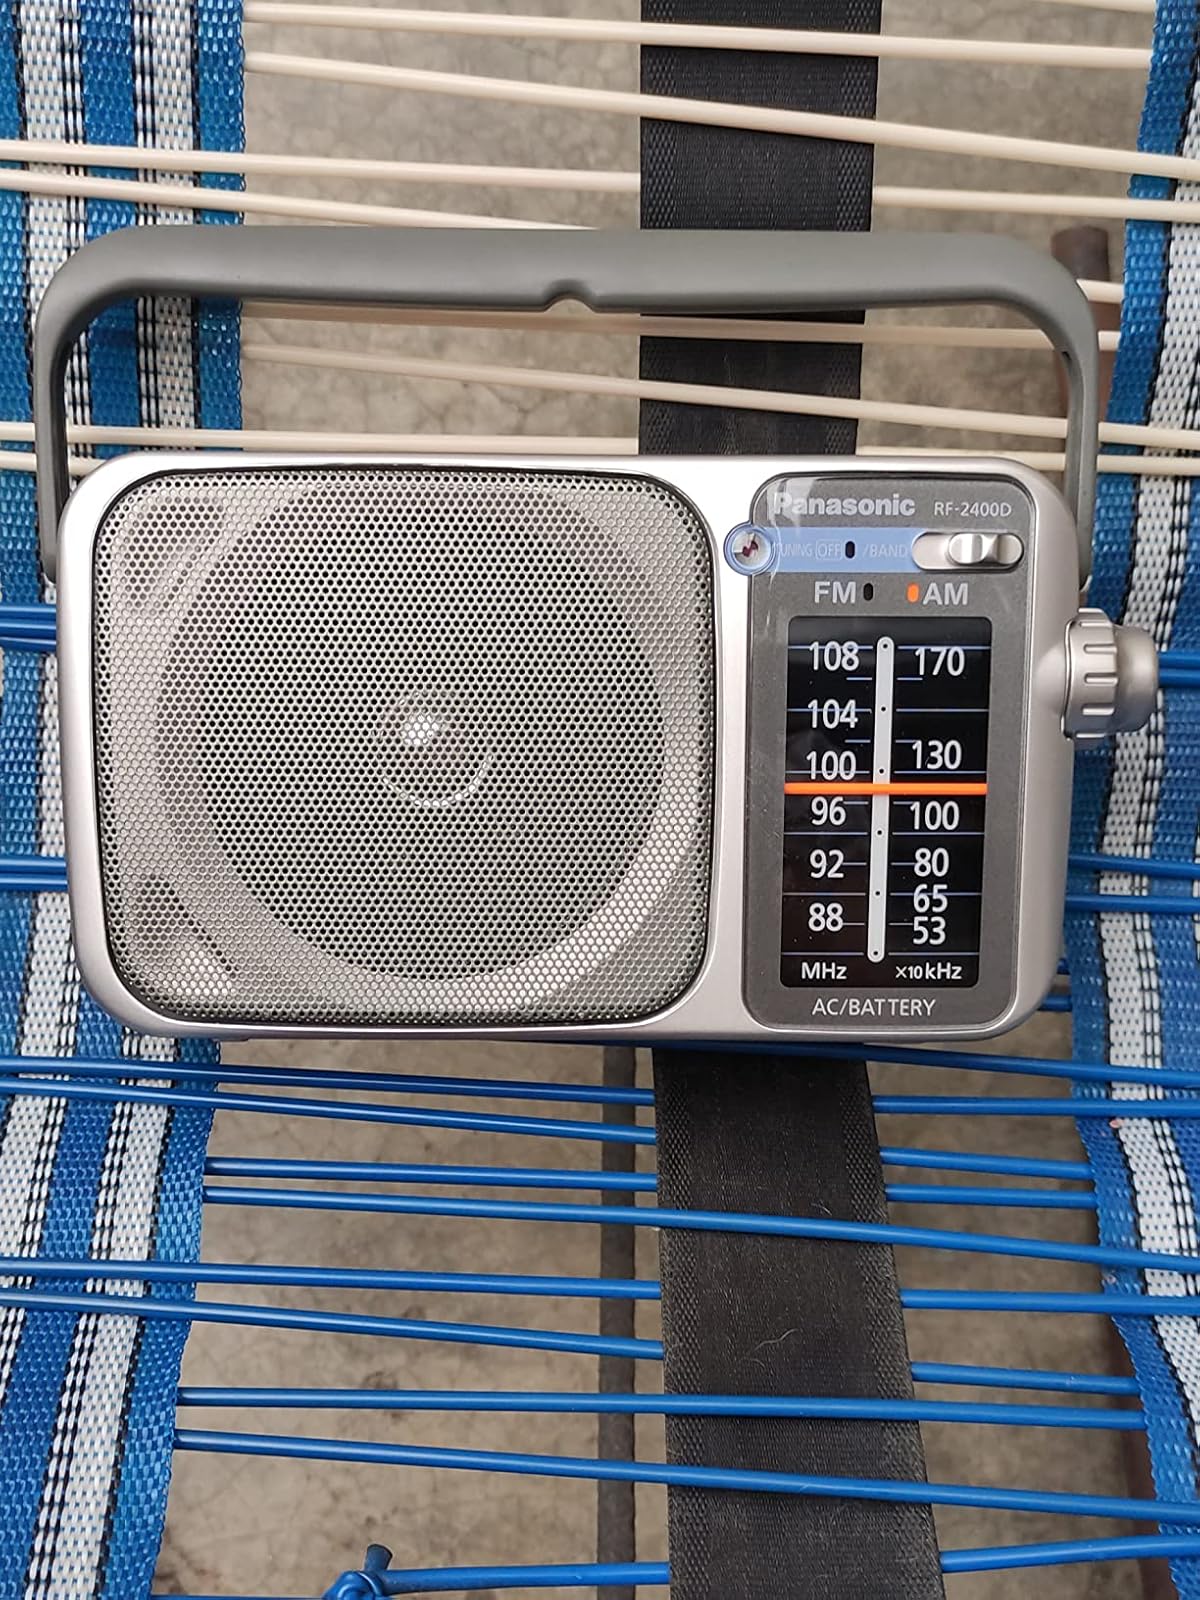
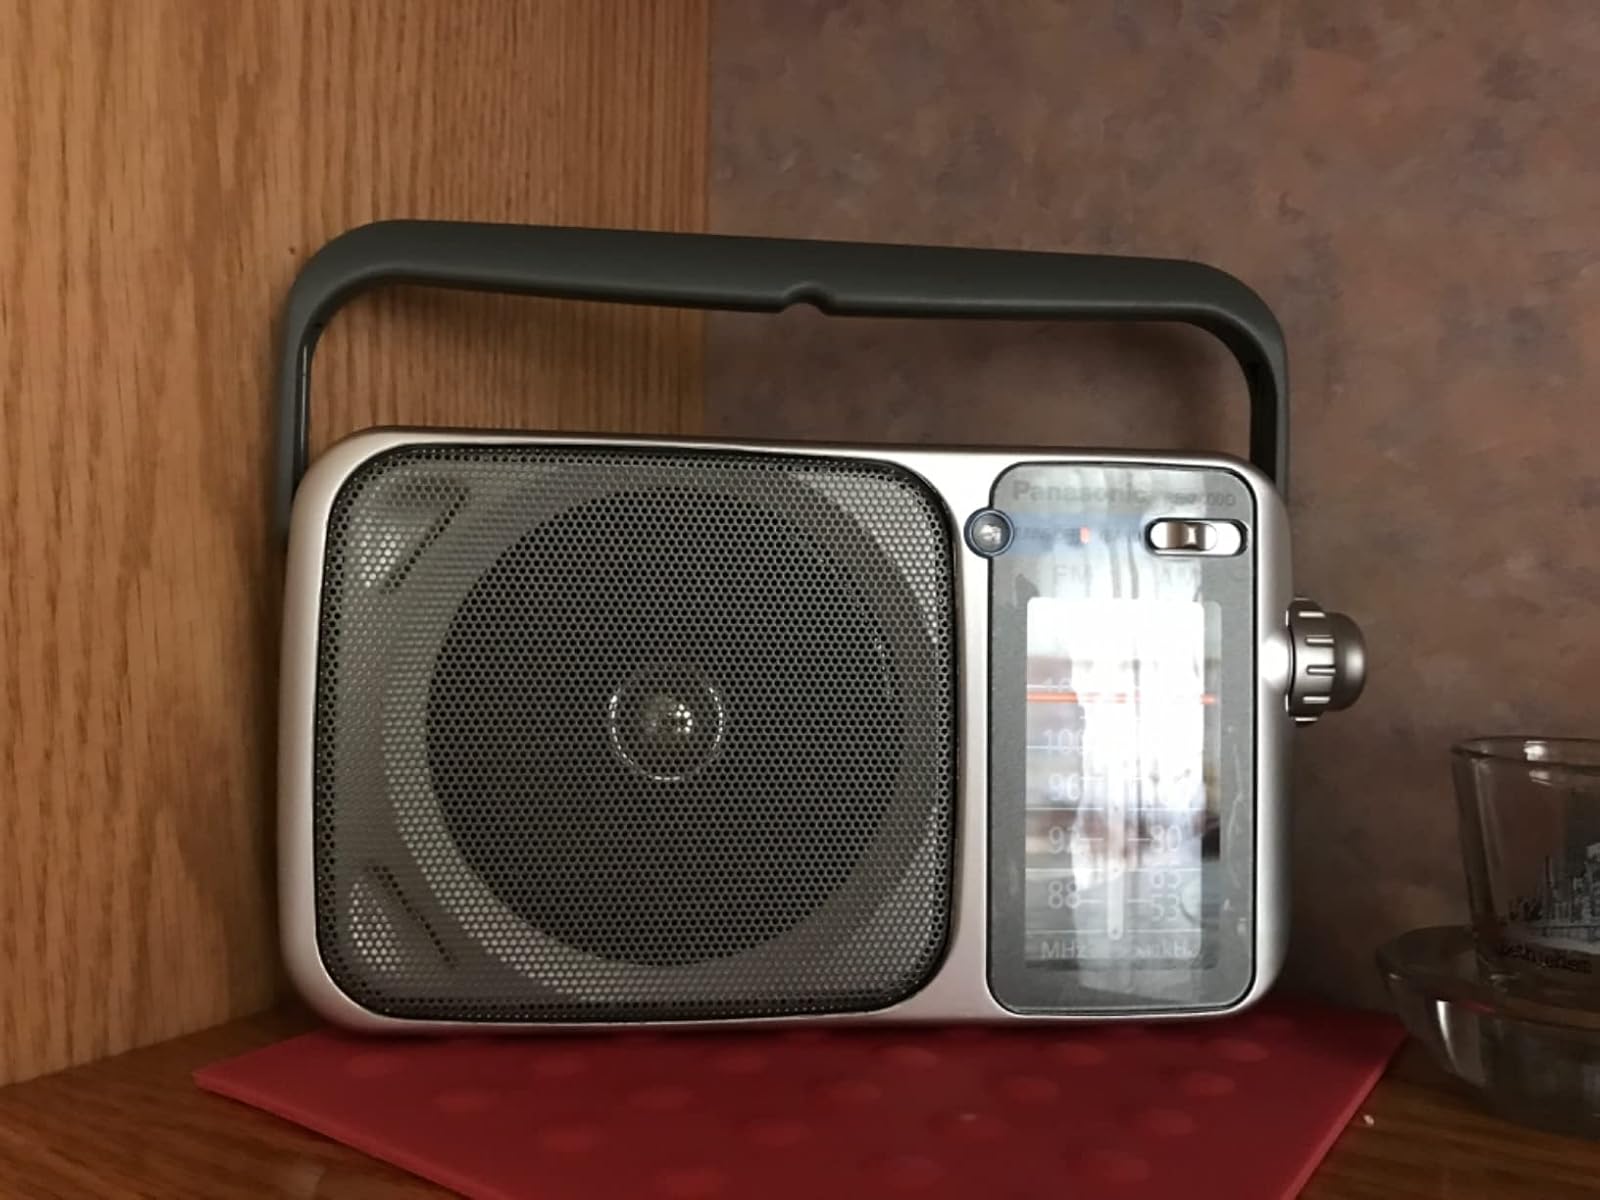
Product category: radio
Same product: yes